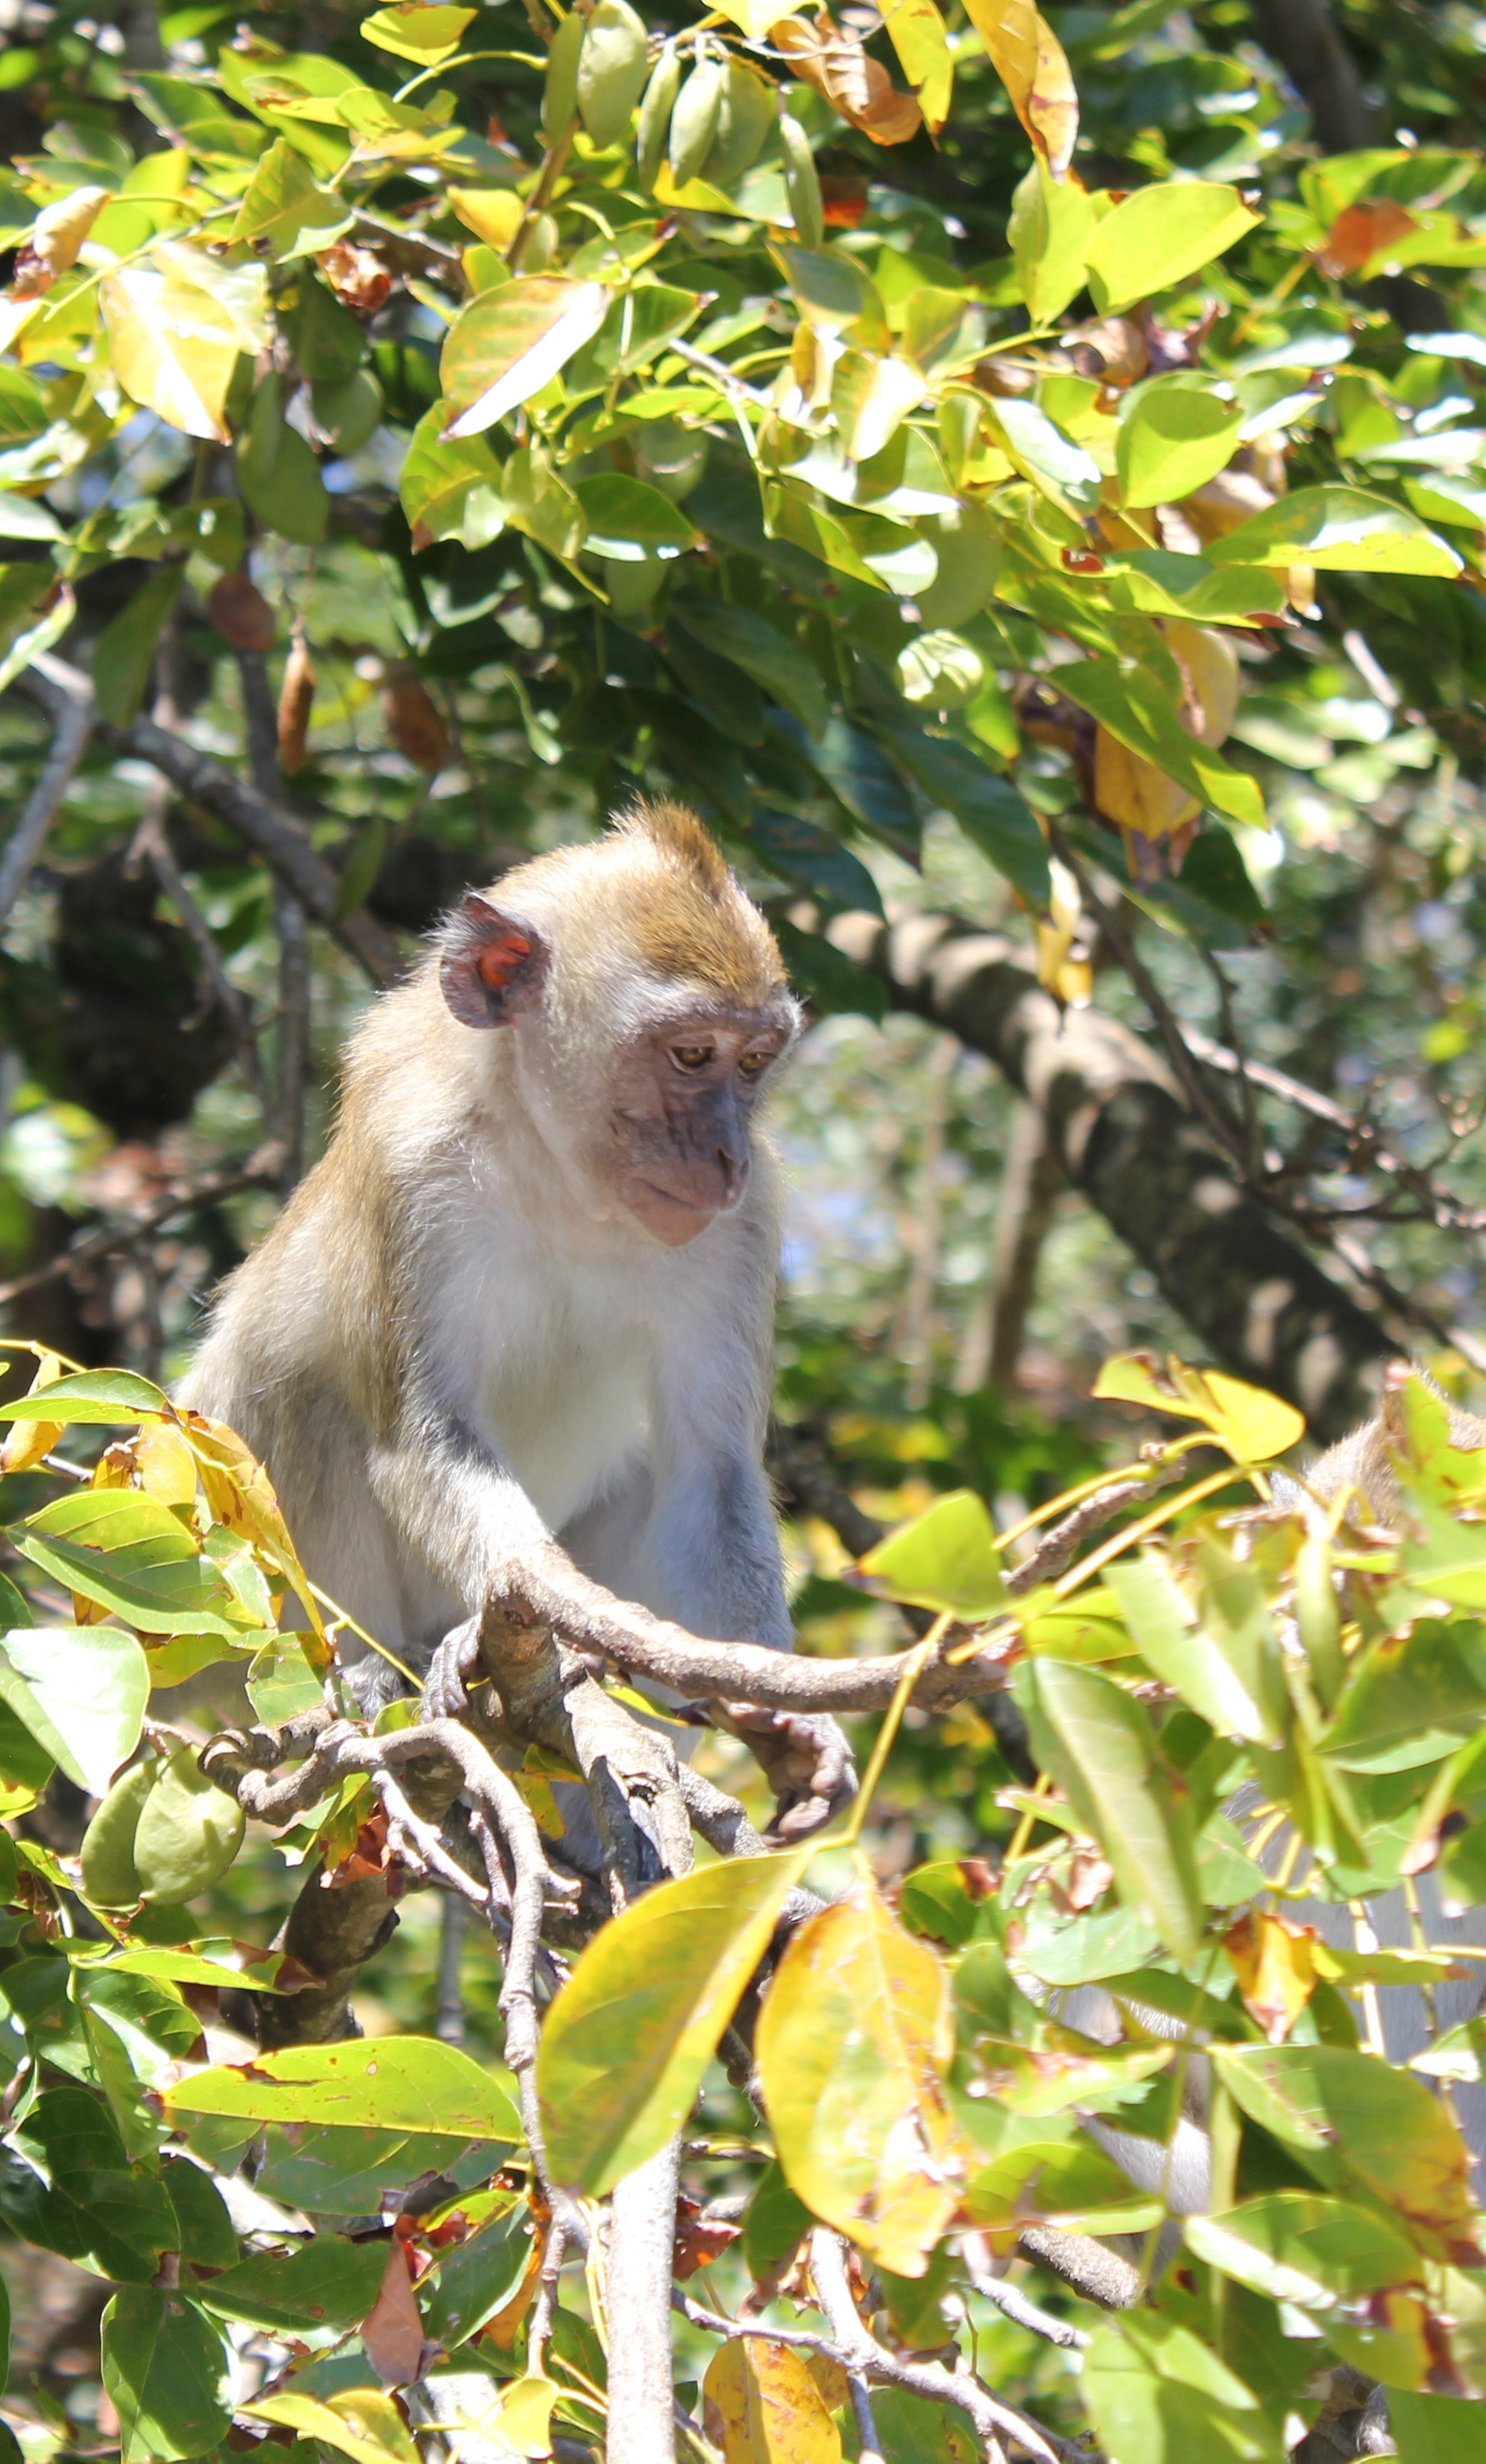
tree, nature, branch, animal, wildlife, jungle, mammal, monkey, fauna, primate, squirrel monkey, vertebrate, macaque, old world monkey, new world monkey